Gene Wilder

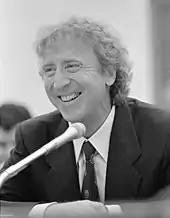
Wilder speaking in front of a House Appropriations subcommittee on ovarian cancer research

Wilder met "Saturday Night Live" actress Gilda Radner on August 13, 1981, while filming Sidney Poitier's "Hanky Panky". Radner was married to guitarist G. E. Smith at the time, but she and Wilder became inseparable friends. When the filming of "Hanky Panky" ended, Wilder found himself missing Radner, so he called her. The relationship grew, and Radner eventually divorced Smith in 1982. She moved in with Wilder, and the couple married on September 14, 1984, in the south of France. The couple wanted to have children, but Radner suffered miscarriages, and doctors could not determine the problem. After experiencing severe fatigue and suffering from pain in her upper legs on the set of "Haunted Honeymoon", Radner sought medical treatment. Following a number of false diagnoses, she was found to have ovarian cancer in October 1986. Over the next year and a half, Radner battled the disease, receiving chemotherapy and radiotherapy treatments. The disease finally went into remission, giving the couple a respite, during which time Wilder filmed "See No Evil, Hear No Evil". By May 1989, the cancer returned and had metastasized. Radner died on May 20, 1989. Wilder later stated, "I always thought she'd pull through."